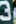
Number: 3